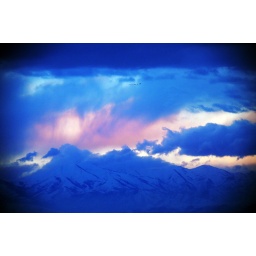
clouds and mountain by utah lake geese fly in clouds